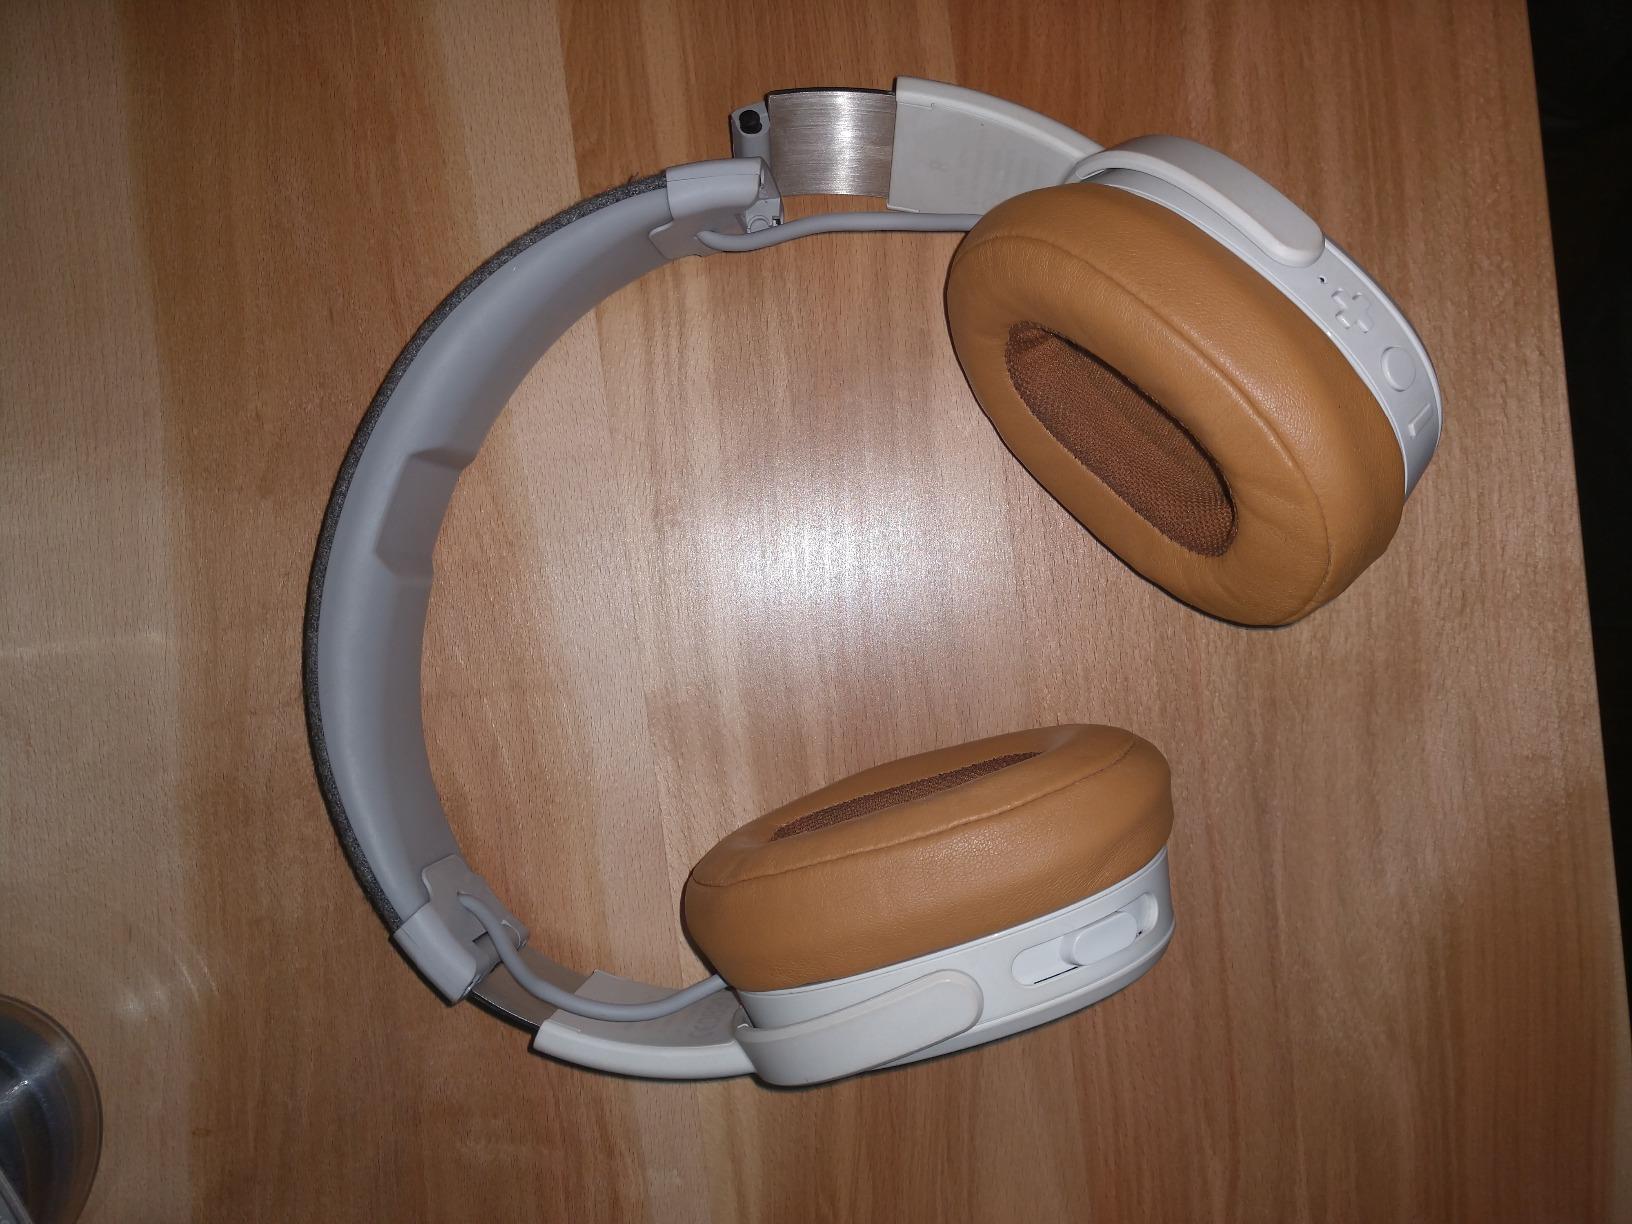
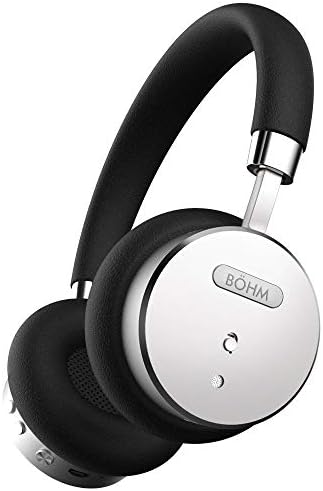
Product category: headphones
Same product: no